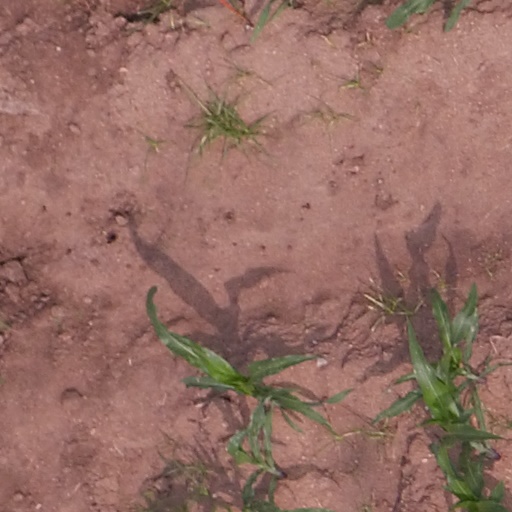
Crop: maize; corn